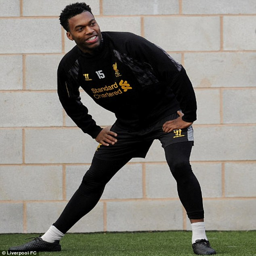
stretching it : soccer player also wore tights as he performs a few stretches during the friday session